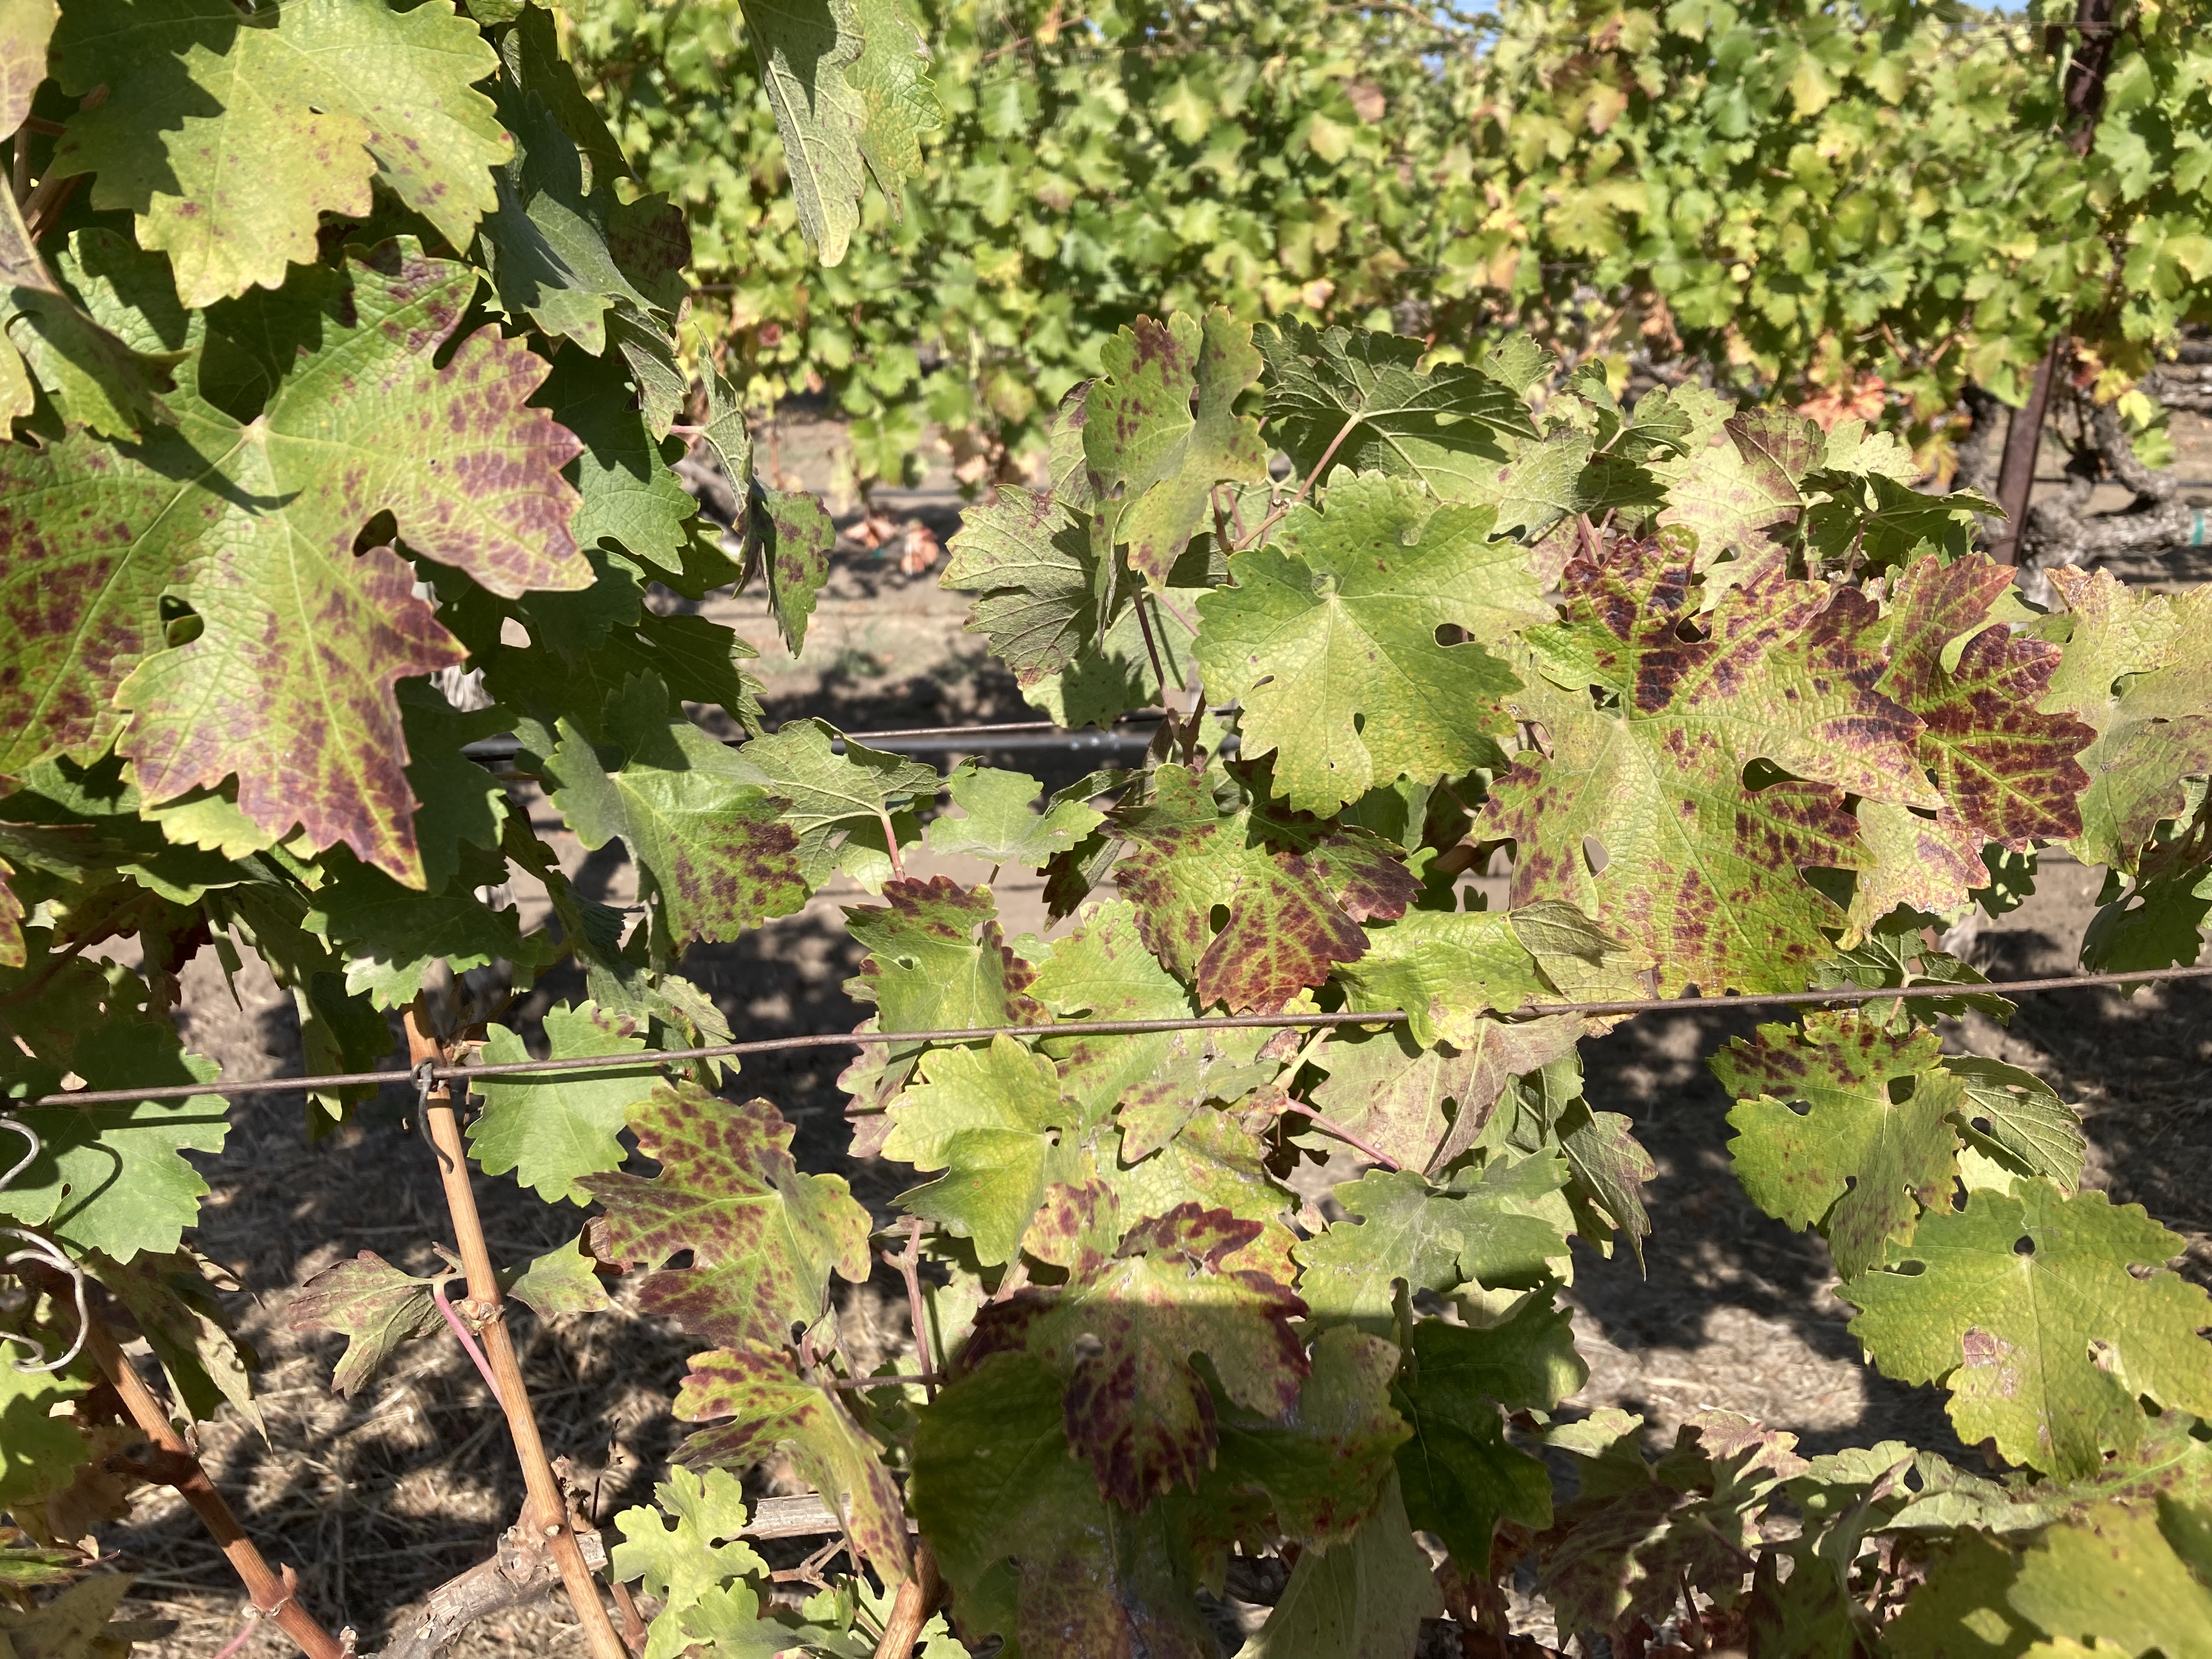
Label: Leafroll 3